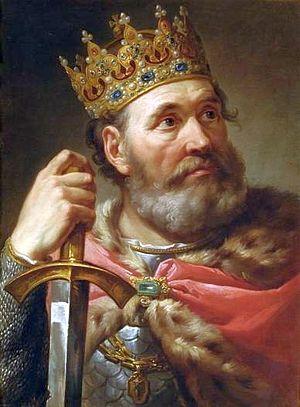
La Pologne, en forme longue république de Pologne, est un État d'Europe centrale, frontalier avec l'Allemagne à l'ouest, la Tchéquie au sud-ouest, la Slovaquie au sud, l'Ukraine à l'est-sud-est et la Biélorussie à l'est-nord-est, enfin la Lituanie et l'enclave russe de Kaliningrad au nord-est. Avec une population de 38 millions d'habitants, la Pologne est le trente-quatrième pays le plus peuplé au monde. Elle est divisée en voïvodies, elles-mêmes subdivisées en districts puis en communes. C'est une république parlementaire qui a pour monnaie nationale le złoty. Elle est membre de l'Union européenne depuis le 1ᵉʳ mai 2004, du Conseil de l'Europe, du groupe de Visegrád, de l'Organisation mondiale du commerce et de l'Organisation des Nations unies.